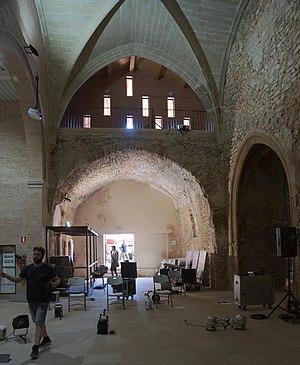
Ginestar, Catalogne: Vue de l'intérieur de l'ancienne église (Vella església)